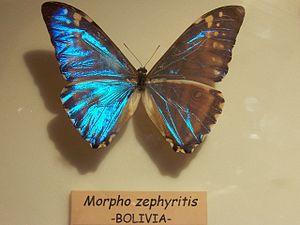
Morpho zephyritis est une espèce d'insectes lépidoptères qui appartient à la famille des nymphalidés, sous-famille des Morphinae, à la tribu des Morphini et au genre Morpho.
Morpho est un genre de lépidoptère, de la famille des Nymphalidae et de la sous-famille des Morphinae.